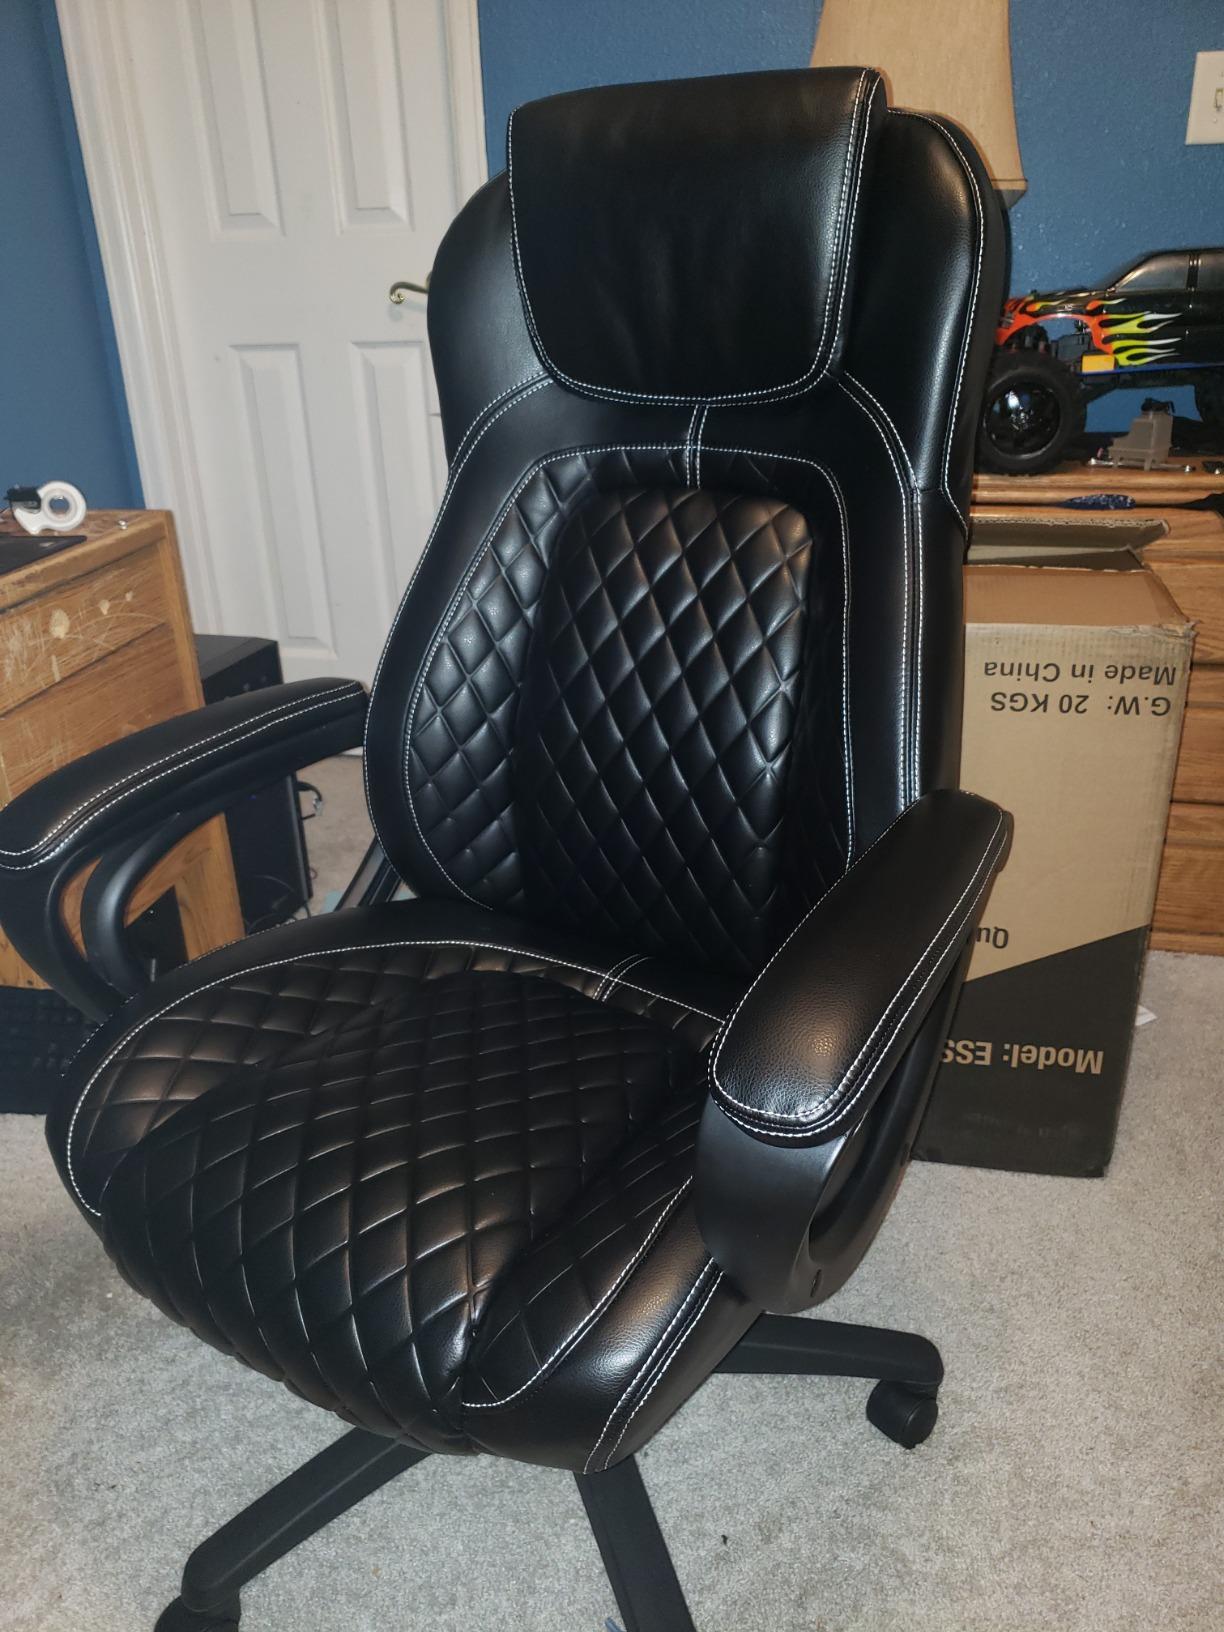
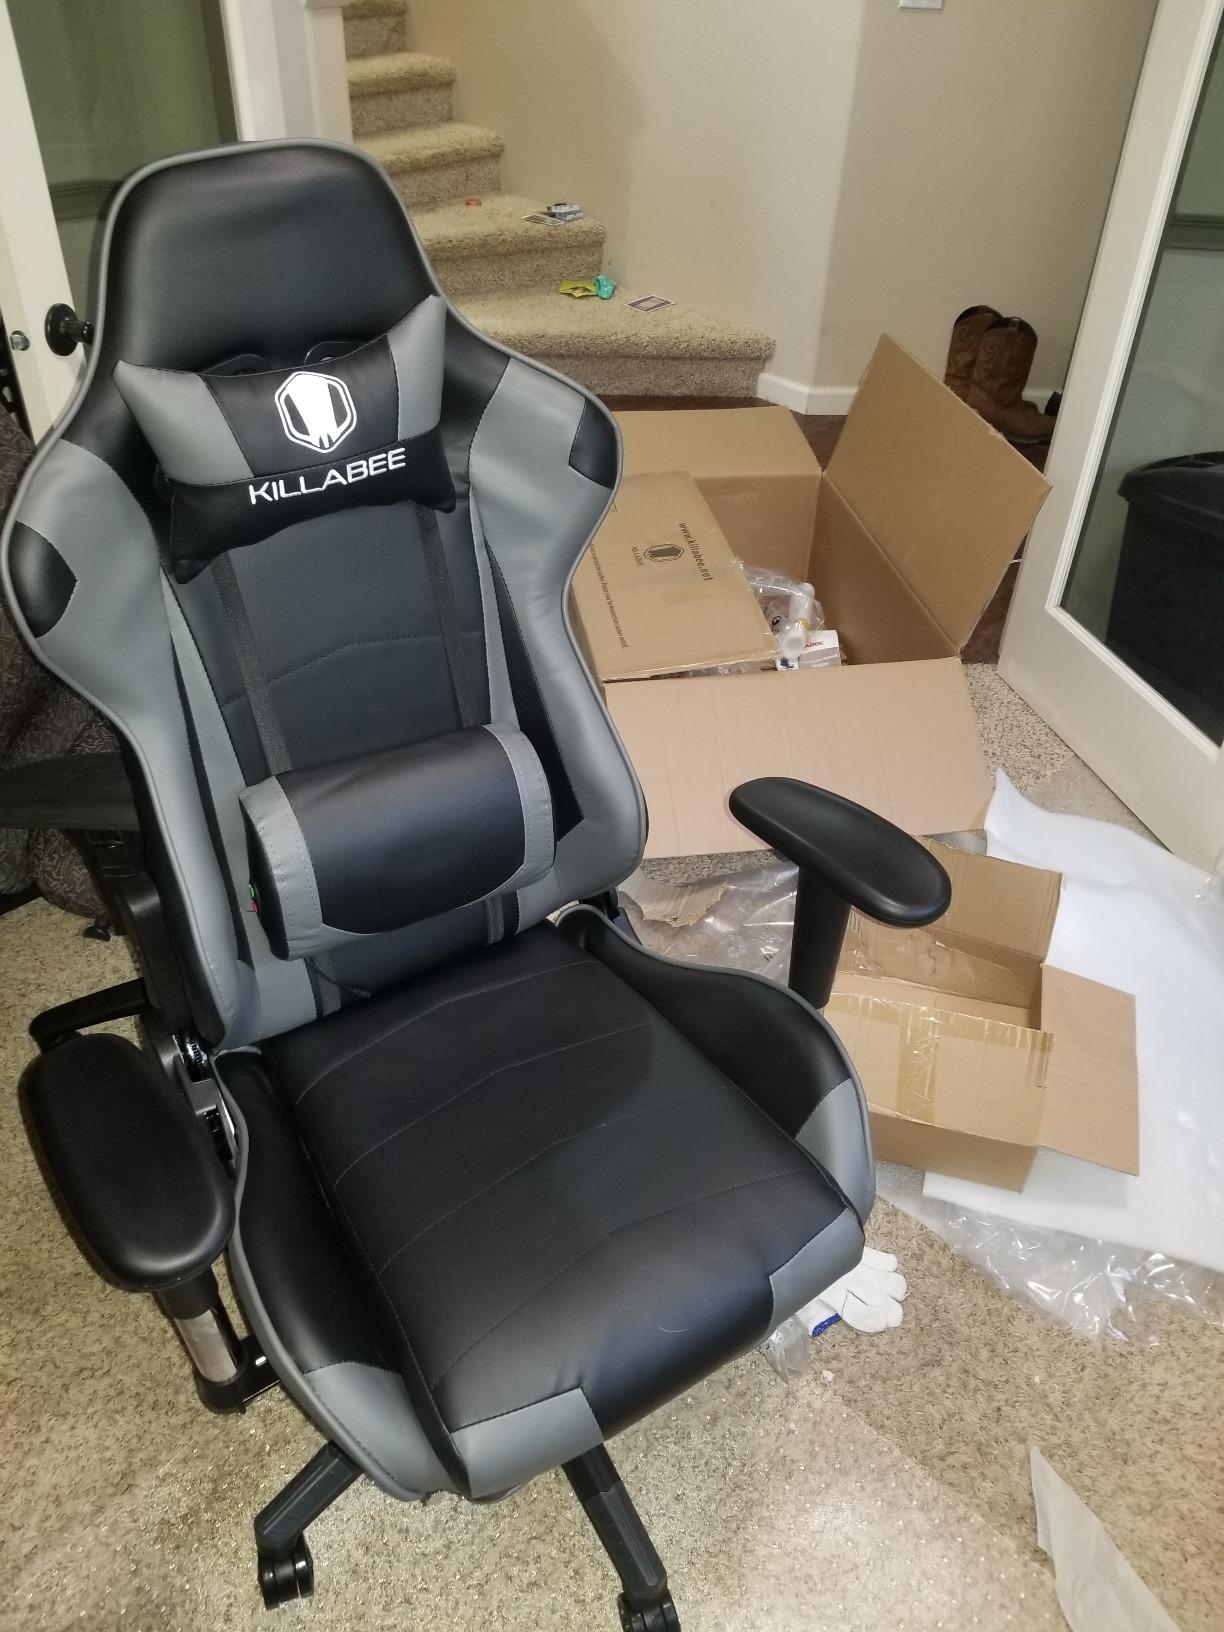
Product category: items_chair
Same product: no